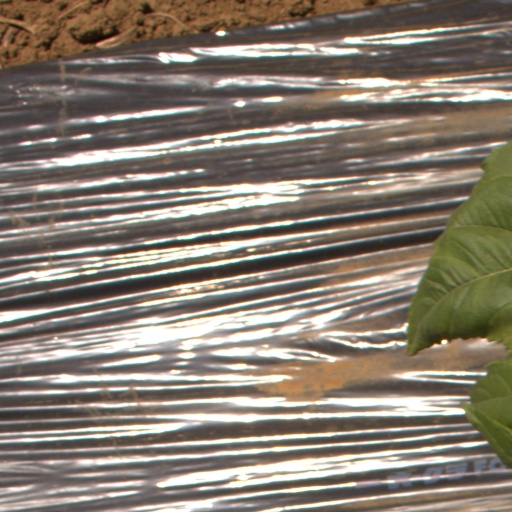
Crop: Jerusalem artichoke